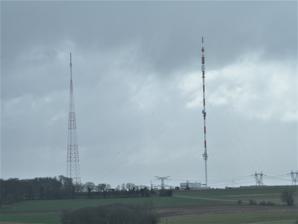
Building: Limeux transmitting station
Country: France
Year built: 2016
TV Radio and mobile Phone transmitter in Picardie, France Telecommunications transmission site near Abbeville, France General information Status Completed Type TV Radio and mobile Phone transmitter Location Limeux , Picardie , France Coordinates 50°00′44″N 1°49′49″E / 50.012361°N 01.830278°E / 50.012361; 01.830278 50°00′44″N 1°50′01″E / 50.01222°N 1.83361°E / 50.01222; 1.83361 Completed mast 1: end 1960's  / mast 2 : january 2016 Height mast 1 : 203 m (666 ft) / mast 2 : 202 m (663 ft) Design and construction Main contractor TDF The Limeux transmitting station ( 50°00′44″N 1°49′49″E / 50.01222°N 1.83028°E / 50.01222; 1.83028 ) (mast 1) and ( 50°00′44″N 1°50′01″E / 50.01222°N 1.83361°E / 50.01222; 1.83361 ) (mast 2) is a facility for FM radio and television and mobile phone transmissions located near Abbeville , Somme, France. It has a 203-metre (666 ft) tall guyed mast for FM radio and analogue and digital television services. It is the tallest built structure in the Somme . The building of a second Mast As in most countries, TV Broadcast was a state monopoly in France. As a consequence, when the market opened to competitors, the historic operator TDF had the advantage of already having all the requested infrastructures. By Law, it was decided to permit access of the existing infrastructures to the competitors, paying a rent to the historic operator. The Operator Itas Tim found it more profitable to build its own mast and not paying the rent, thus a second mast was built at the end of 2015. Itas tim switched over its own muxes to the new mast on February, 2nd 2016. But in the end TDF bought the operator Itas Tim at the end 2016. Analogue services (Mast 1) FM radio Radio name Frequency Power France Musique 89.8 MHz 2,5 kW France Inter 93.1 MHz 2,5 kW France Culture 97.4 MHz 2,5 kW France Bleu Picardie 100.6 MHz 5 kW Digital switchover planned date on Abbeville-Limeux TV mast : February 1, 2011. Analogue TV SECAM with NICAM Subcarrier Channel Name UHF Channel Power Notes TF1 63H 380 kW France 2 57H 380 kW will be used for digital broadcasting when DSO completed France 3 Picardie 60H 380 kW Canal+ not transmitted N/A This Pay TV was received from Bouvigny TV mast (in analogue) (Switched off on 14/04/10). It is now only available using DTT on Limeux France 5 / Arte 45H 80 kW M6 42H 80 kW Digital services Frequencies from May, 14th 2019 Originally, all the multiplexes were transmitted from Mast 1. Itas tim's multiplexes were transferred to the new mast in early 2016. Extra compression made it possible to delete mux 5 and then to sell the frequencies over 700 MHz to mobile phone operators. Télévision Numérique Terrestre the French version of Freeview (UK) Multiplex Name UHF Channel Nominal power Operator Transmitting standard Mast Multiplex R1 (GR1) 35H 80 kW ITAS TIM ( TDF ) DVB-T 1 Multiplex R2 (NTN) 25H 80 kW Towercast (NRJ Group) DVB-T 1 Multiplex R3 (CNH) 22H 80 kW Towercast (NRJ Group) DVB-T 1 Multiplex R4 (Multi4) 45H 80 kW ITAS TIM ( TDF ) DVB-T 1 Multiplex R5 (GR5 - TNT HD) N/A 80 kW from October 30, 2008 OneCast (formerly a TF1 Subsidiary) DVB-T Multiplex R6 (SMR6) 39H 80 kW ITAS TIM ( TDF ) DVB-T 2 Multiplex R7 (MHD7) 28H 80 kW Towercast (NRJ Group) DVB-T 1 References